Château d'Entrechaux

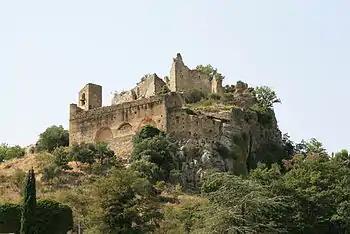
Ruins of the Château d'Entrechaux

The Château d'Entrechaux is a ruined castle in the "commune" of Entrechaux in the Vaucluse "département" of France.